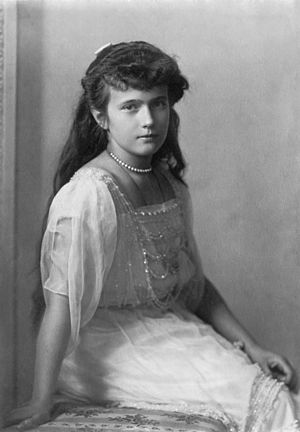
Anastasia (film fra 1997)
Den virkelige Anastasia
Anastasia er en amerikansk tegnefilm fra 1997, produceret af 20th Century Fox. Filmens instruktører var Don Bluth og Gary Goldman fra Fox Animation Studios, og blev udgivet den 14. november 1997 af 20th Century Fox.